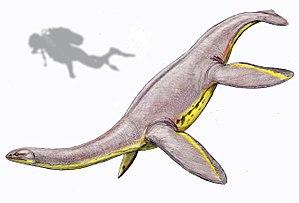
Kaiwhekea est un genre éteint de plésiosaures du Crétacé supérieur vivant dans ce qui est aujourd'hui la Nouvelle-Zélande. Il mesurait environ 7 mètres de long.